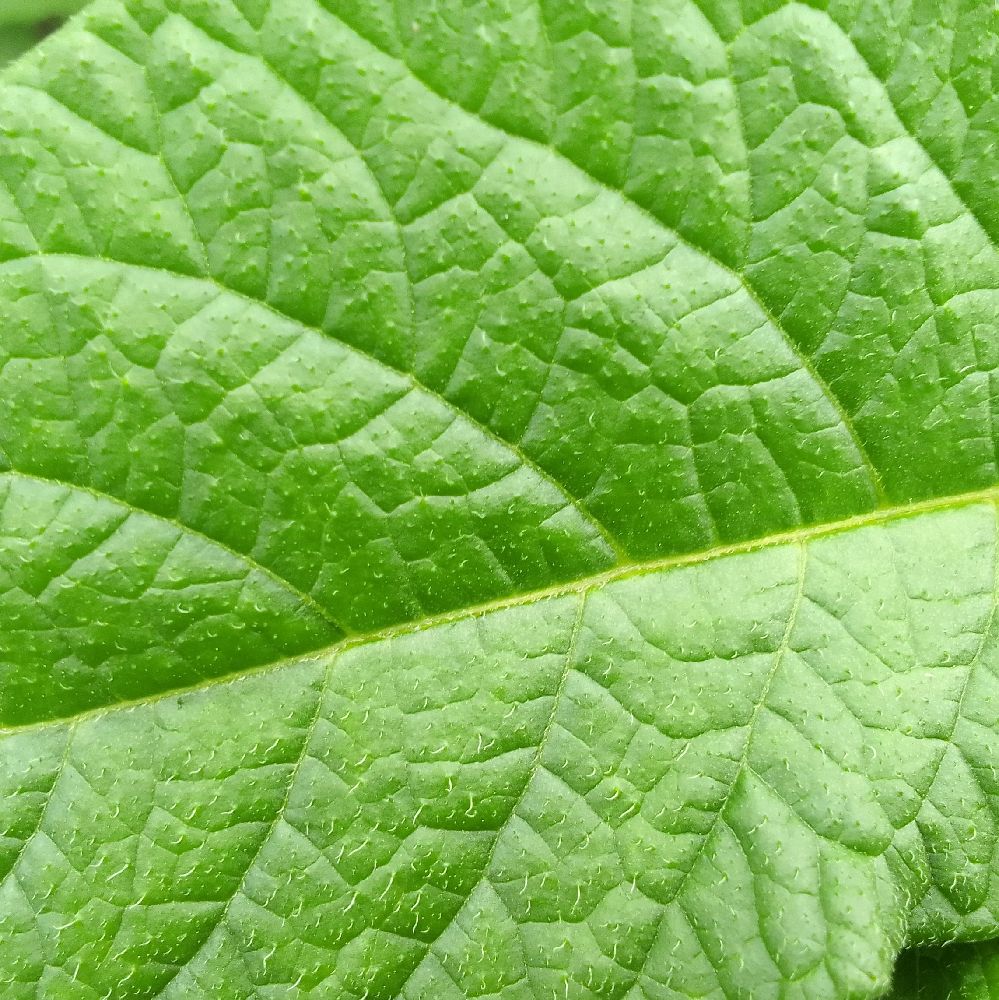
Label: Healthy